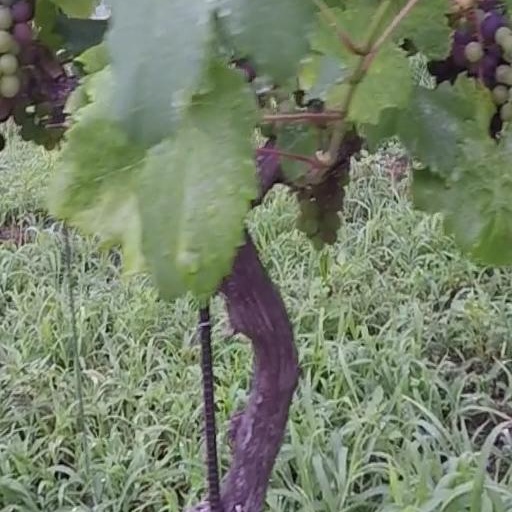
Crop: grape